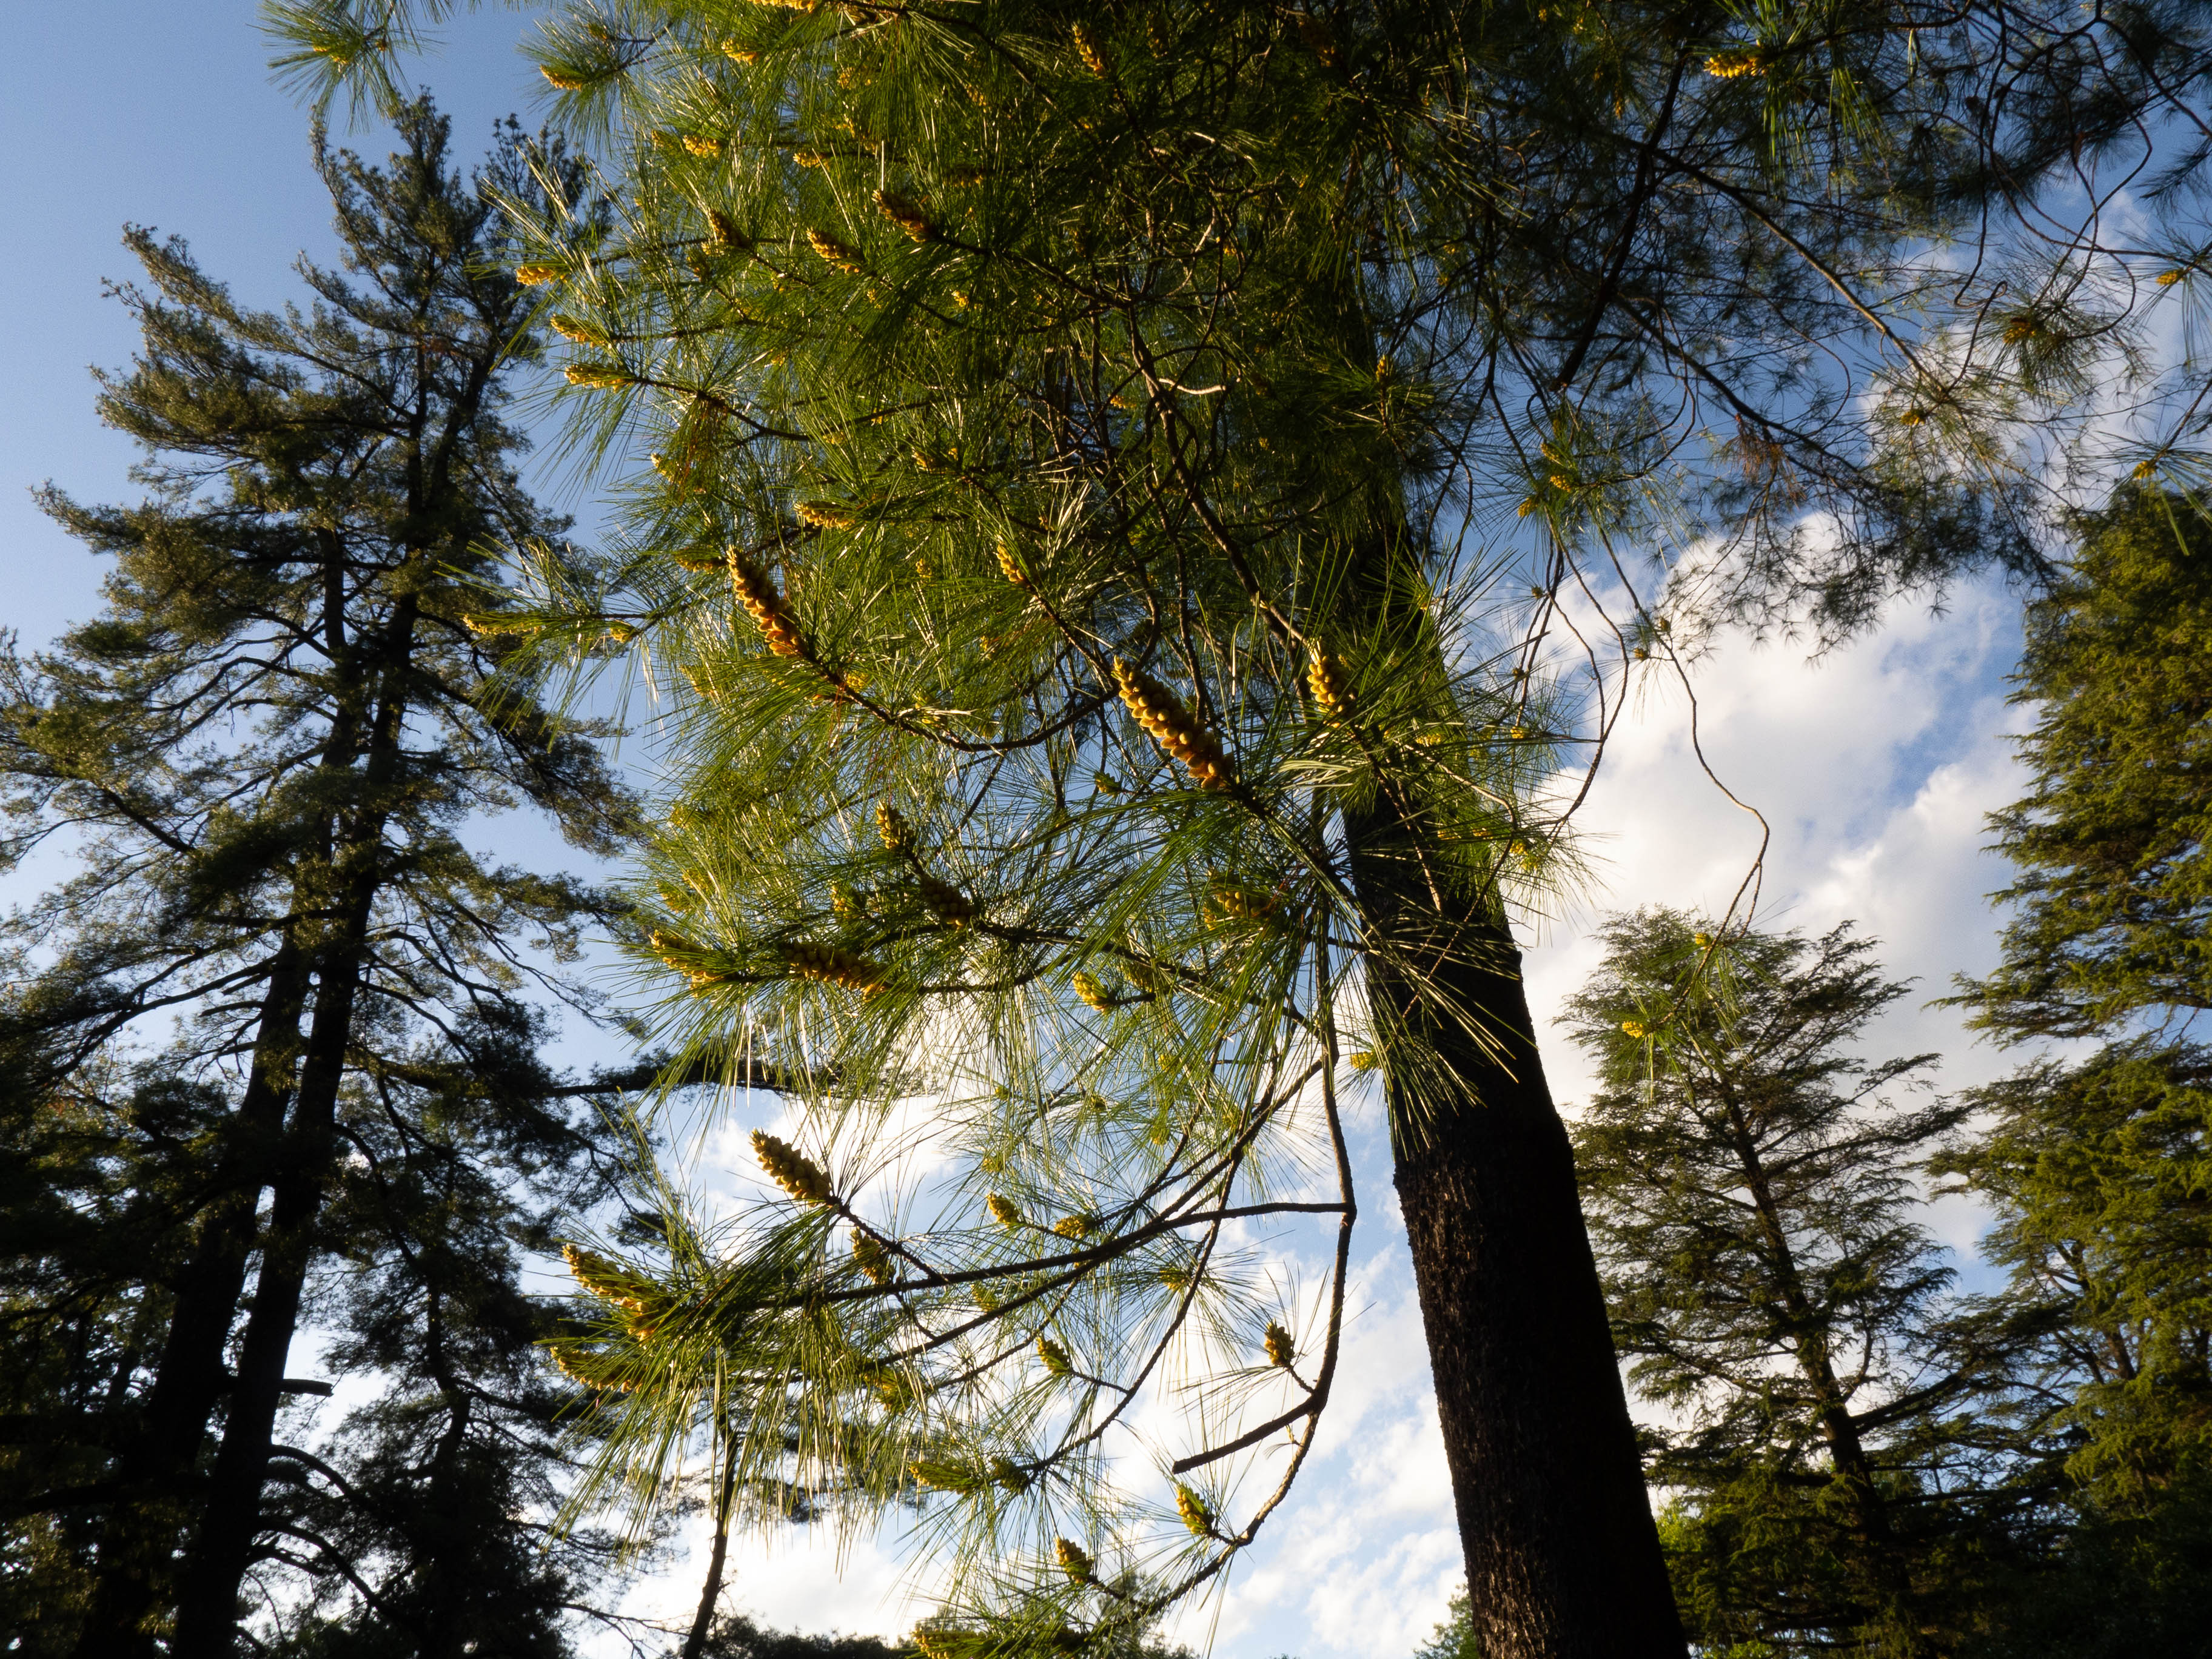
tree, nature, sky, woody plant, branch, natural environment, plant, forest, wilderness, biome, sunlight, white pine, reflection, trunk, American larch, leaf, Bigtree, red pine, pine family, sugar pine, conifer, old growth forest, temperate coniferous forest, tropical and subtropical coniferous forests, temperate broadleaf and mixed forest, evergreen, pine, lodgepole pine, woodland, Northern hardwood forest, larch, national park, plant stem, winter, redwood, spruce fir forest, state park